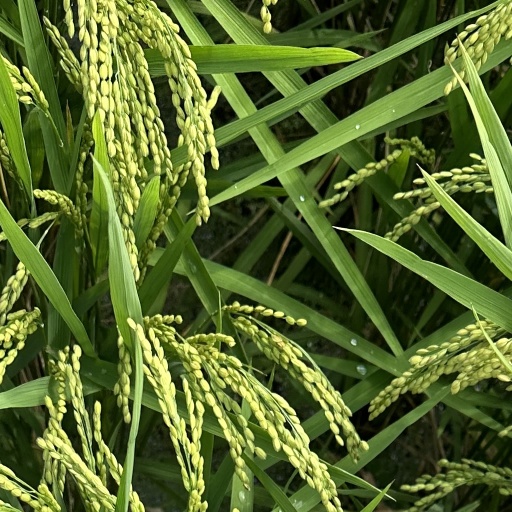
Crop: rice